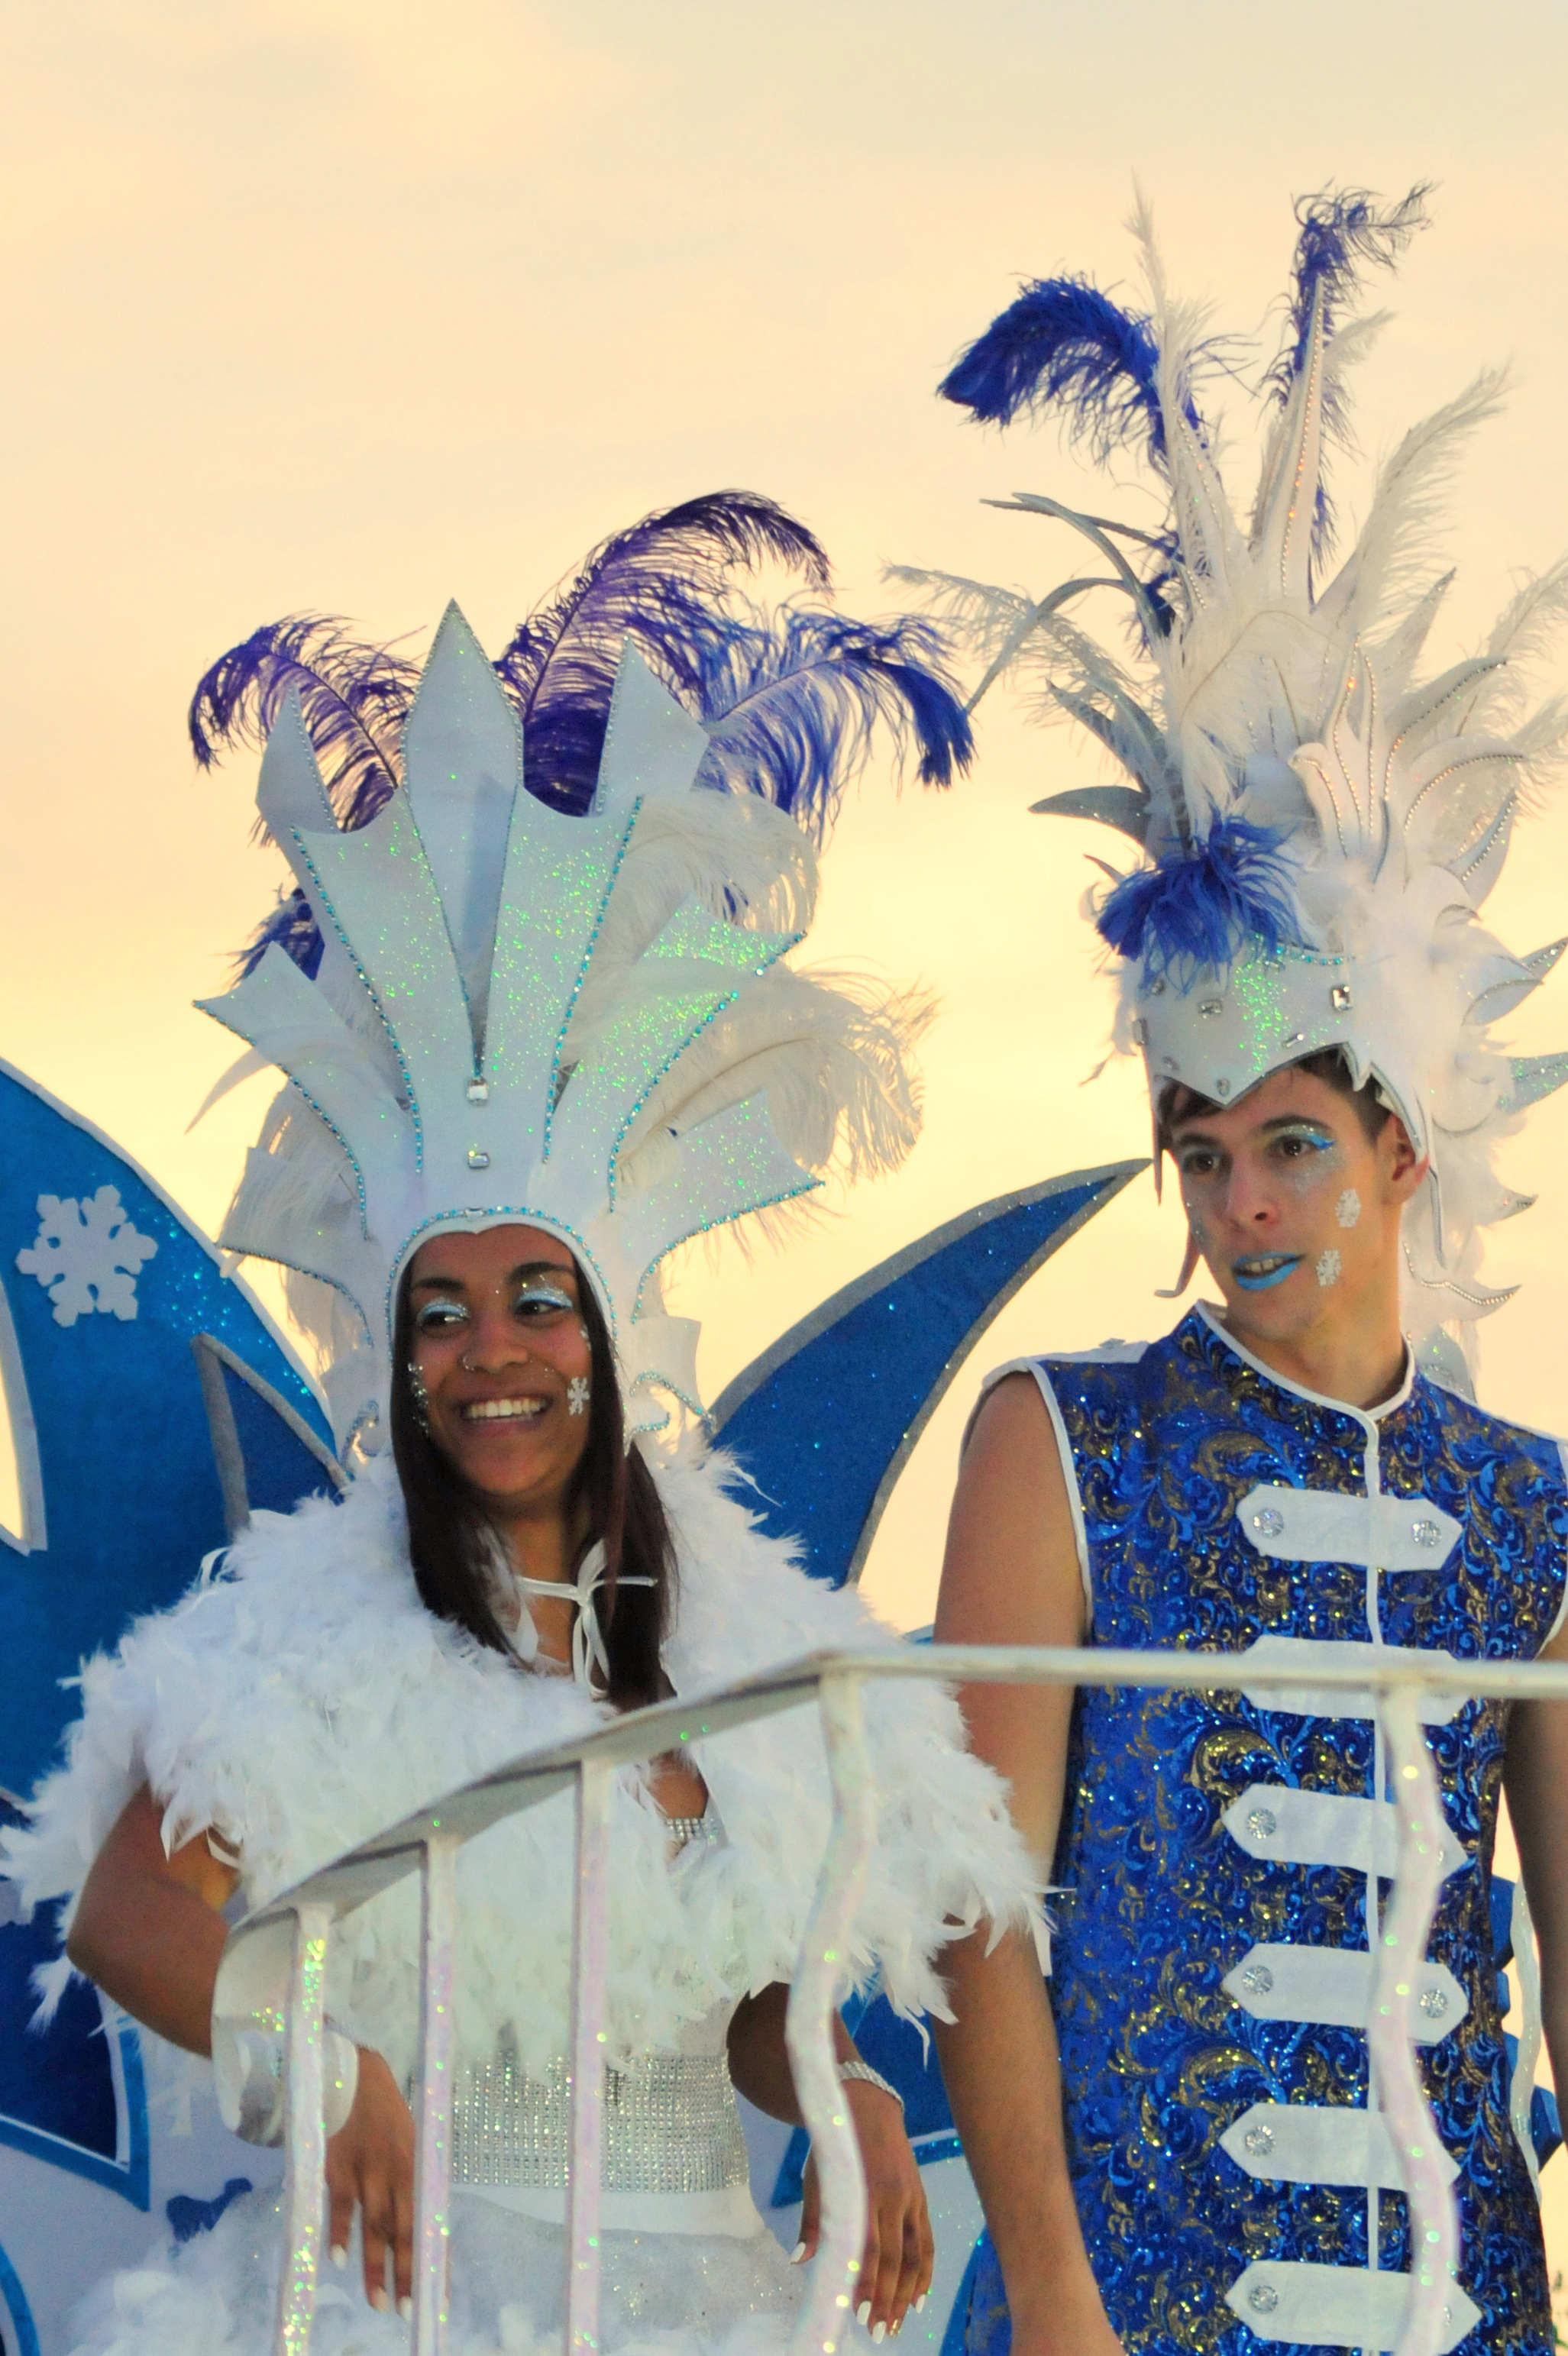
carnival, parade, tradition, party, celebration, costume, dance, cunit, catalonia, tarragona, spain, festival, event, fun, feather, tourism